Symphony No. 49 (Haydn)

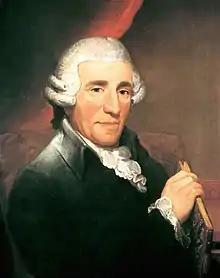
Joseph Haydn

The Symphony No. 49 in F minor (Hoboken I/49) was written in 1768 by Joseph Haydn during his Sturm und Drang period. It is popularly known as La passione (The Passion). The scoring of the symphony is typical of Haydn in this period: two oboes, bassoon, two horns, and strings.